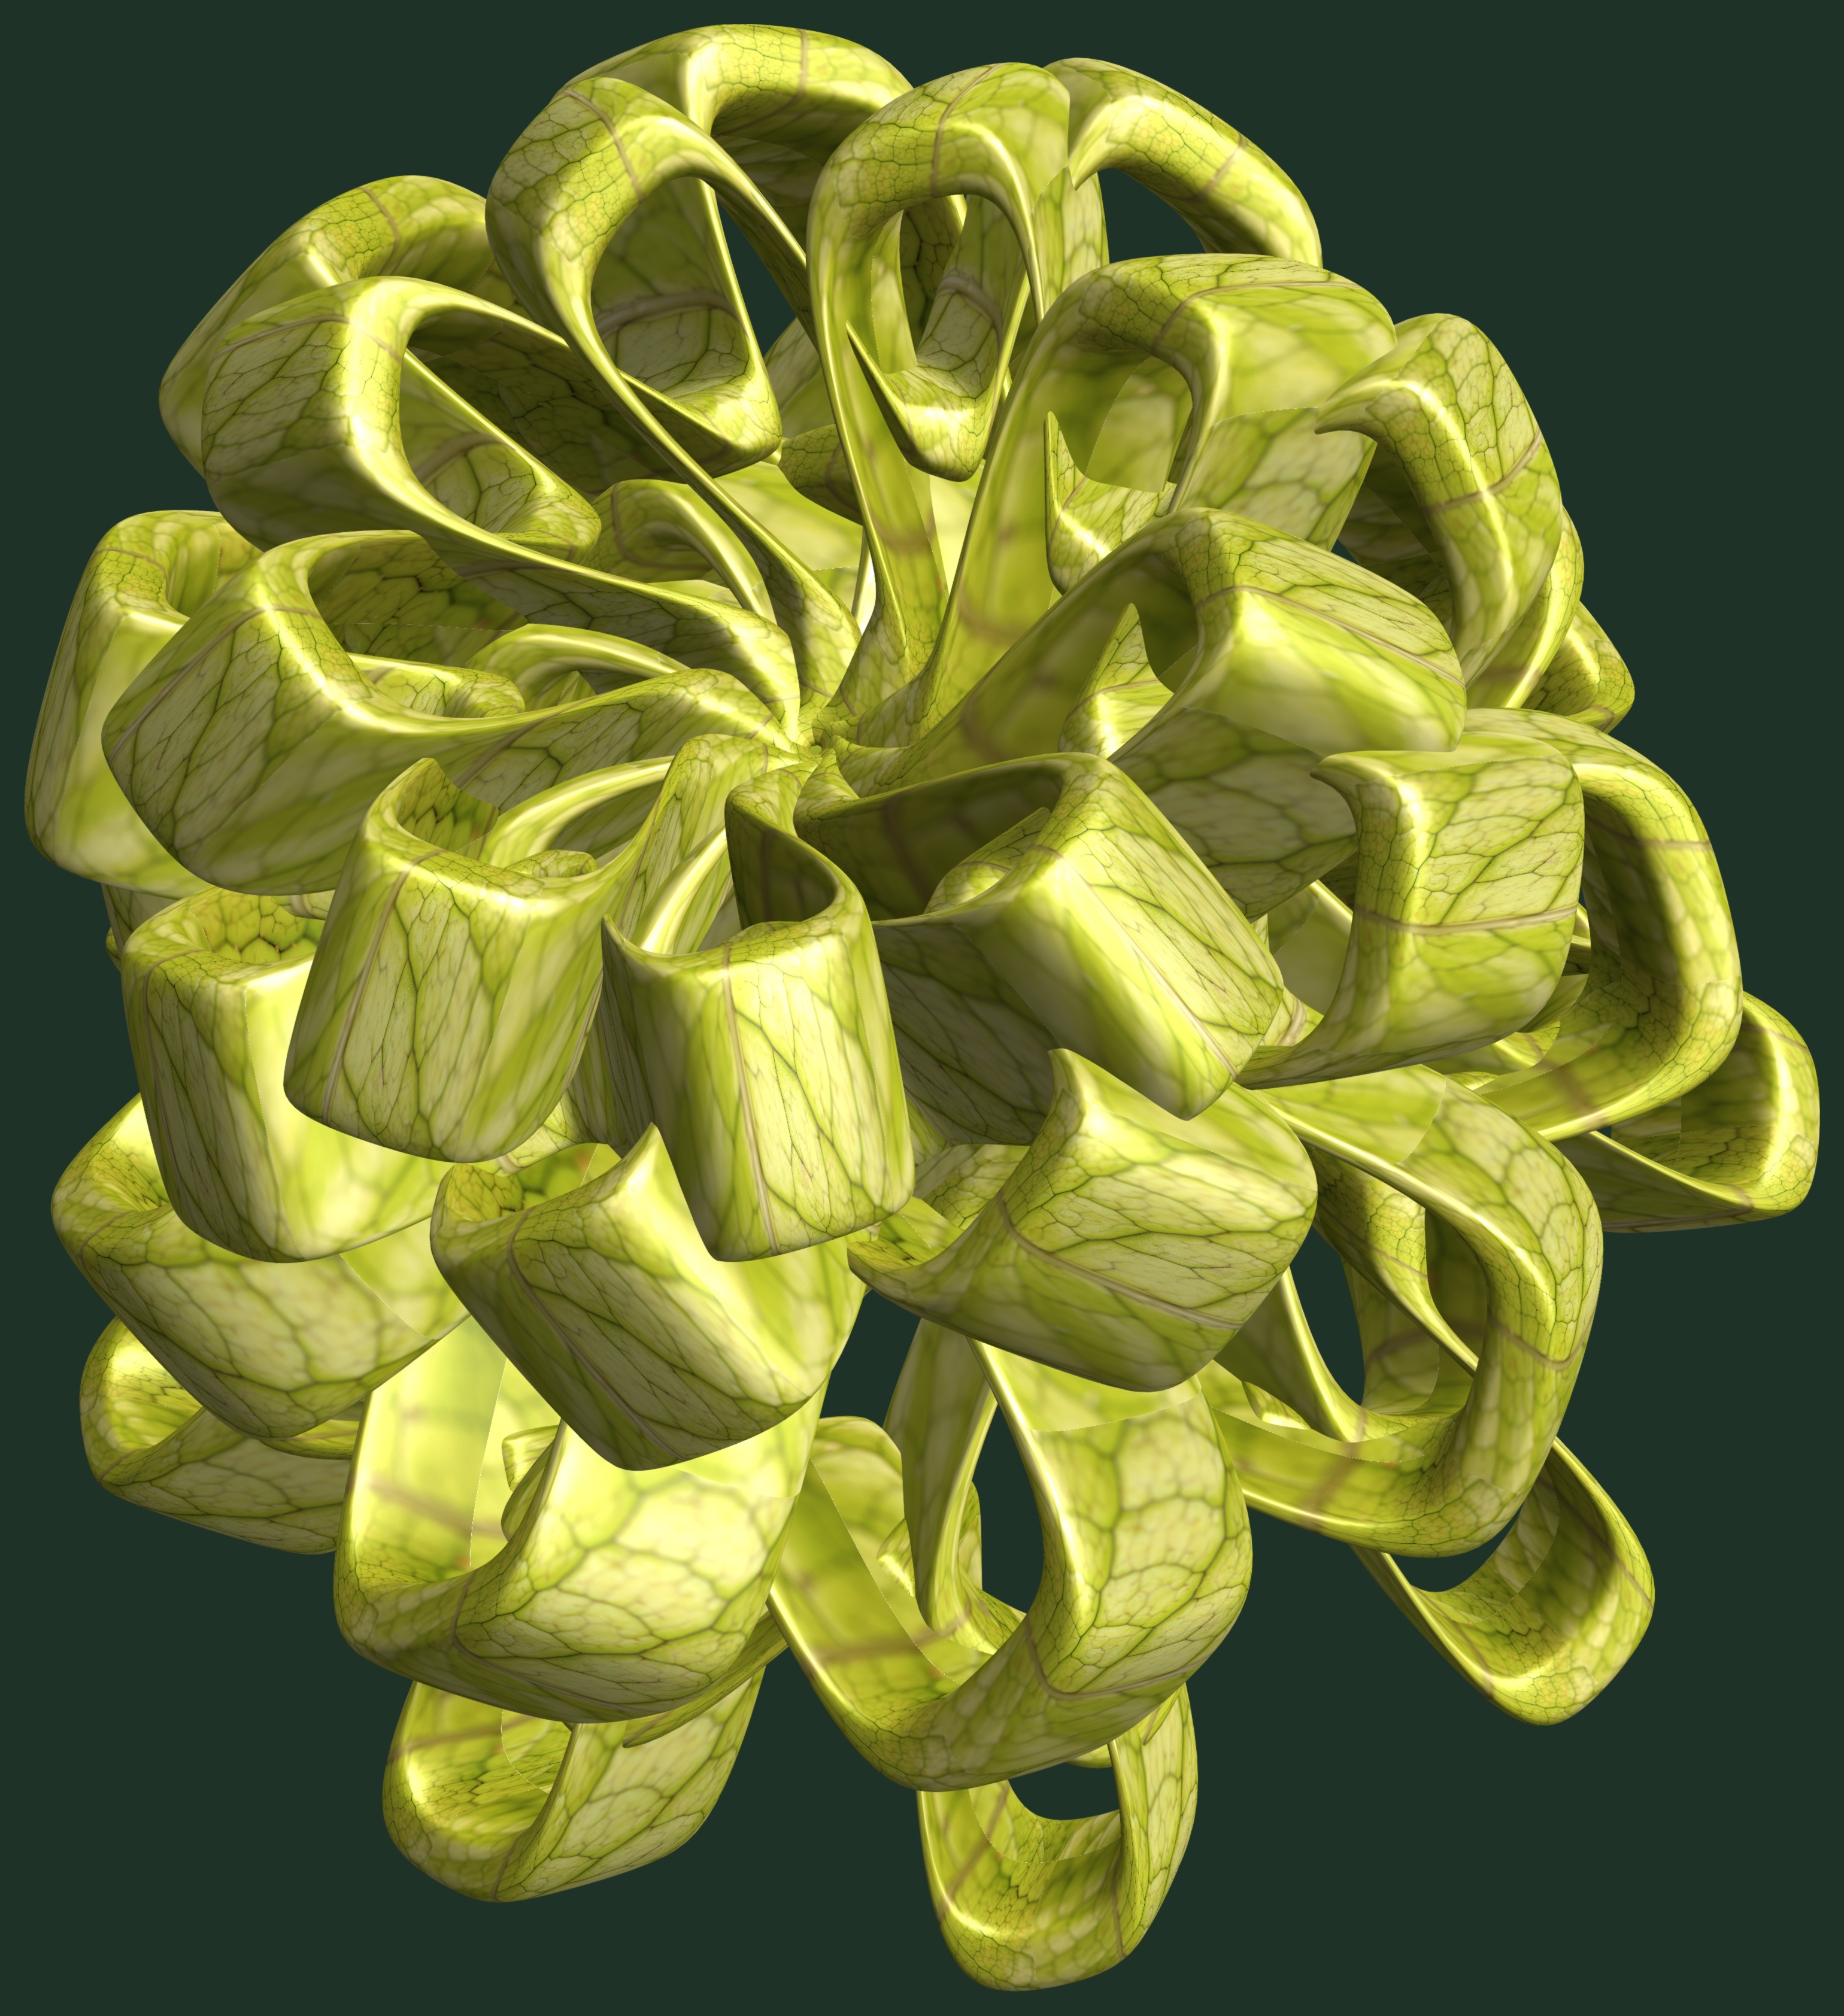
structure, plant, texture, leaf, flower, petal, pattern, green, yellow, flora, design, symmetry, 3d, graphic, floristry, torus, mathematica, cg, parametricplot3d, code, program, algorithm, abstruct, mapping, flowering plant, daisy family, flower bouquet, cut flowers, plant stem, land plant